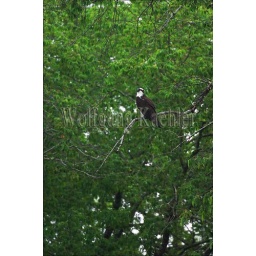
Usa, texas, hill country near hunt, osprey perched in tree